Teenage Dream (Katy Perry song)

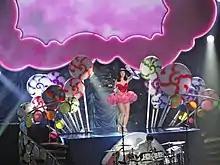
Perry performing "Teenage Dream" at the California Dreams Tour

"Teenage Dream" is a midtempo love song with a strong beat that follows the retro sound of previous single "California Gurls". It is predominantly a power pop and electropop song, which features influences of disco, pop rock, and rock music. Musicnotes published this song in the key of B major, with a tempo of 120 beats per minute. It starts with the sequence of B–B played by a guitar. These intervals are played on guitar throughout the song, but with the addition of different bass notes from halfway through the first verse, the overall harmony can be heard as E – Gm – F. The general chord progression of the song is made from the progression E - Gm – F. Perry's vocals in the song span from the note of B to the note of F. The song starts with relatively high vocals, with Perry singing in head voice; it also continues during the second verse. Amos Barshad of "New York" said that "if not for a bluntly muscular chorus ('You! ... make! ... me!'), [the song] is nearly a ballad." The lyrics refer to being with a lover that makes one feel like a teenager. According to James Montgomery of MTV, the lyrics refer to being in love, and about the feelings of commitment and security that it brings. They also talk about taking the relationship further in lines such as: "Let's go all the way tonight / No regrets, just love / We can dance until we die / You and I / We'll be young forever".